Rhydyfelin

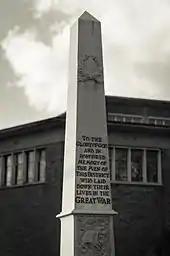
Rhydyfelin's war memorial is a Grade II listed building

The Church of St Luke is in the Church in Wales Parish of Rhydyfelin, Diocese of Llandaff.